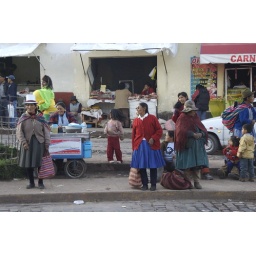
check out the person in the bright green and yellow